Ezekiel Sawin House

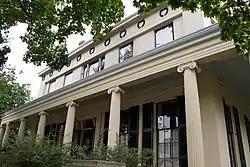

The Ezekiel Sawin House is a historic house located in Fairhaven, Massachusetts.